Old master print

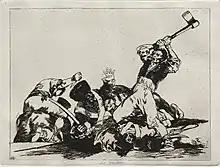
One of "Los desastres de la guerra", aquatint by Goya

Goya's superb but violent aquatints often look as though they are illustrating some unwritten work of fiction, but their meaning must be elucidated from their titles, often containing several meanings, and the brief comments recorded by him about many of them. His prints show from early on the macabre world that appears only in hints in the paintings until the last years. They were nearly all published in several series, of which the most famous are: "Caprichos" (1799), "Los desastres de la guerra" ("The Disasters of War" from after 1810, but unpublished for fifty years after). Rather too many further editions were published after his death, when his delicate aquatint tone had been worn down, or reworked.